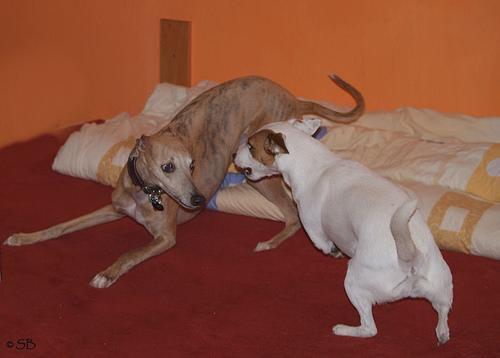
whippet